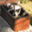
Label: raccoon